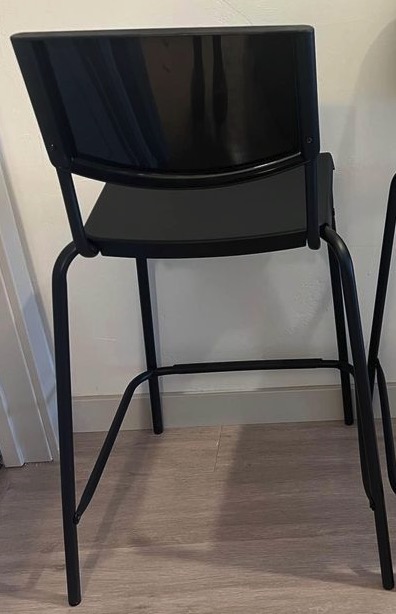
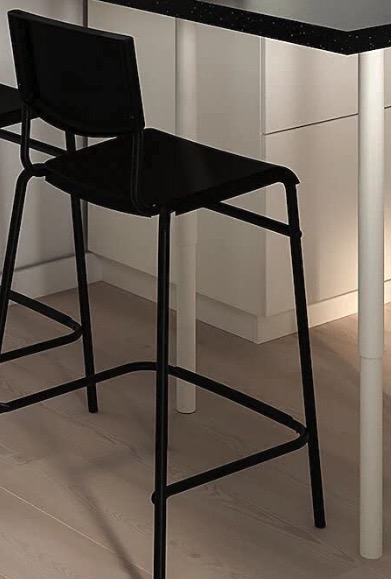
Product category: stool
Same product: yes